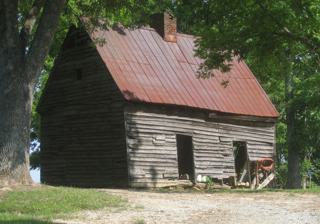
Building: Robert Russa Moton Boyhood Home
Country: United States of America
Year built: 1746
Historic house in Virginia, United States United States historic place Robert Russa Moton House U.S. National Register of Historic Places Show map of Virginia Show map of the United States Location 4162 Lockett Road (Route 619), about 10 miles from Rice, Virginia Coordinates 37°19′25″N 78°16′09″W / 37.32348°N 78.26908°W / 37.32348; -78.26908 Area 246 acres (100 ha) Built c. 1746 ( 1746 ) NRHP reference No. 14000149 Added to NRHP April 11, 2014 The Robert Russa Moton Boyhood Home , also known as Pleasant Shade , is a historic plantation near Rice in rural Prince Edward County, Virginia .  The 246-acre (100 ha) plantation was the childhood home of African-American educator Robert Russa Moton between 1869 and 1880.  The kitchen housing area where Moton lived is also believed to incorporate one of the county's oldest buildings, dating to about 1746.  The plantation was also the scene of fighting during the American Civil War , in the later stages of the Battle of Sailor's Creek of April 6, 1865. The property was listed on the National Register of Historic Places in 2014. See also National Register of Historic Places listings in Prince Edward County, Virginia References